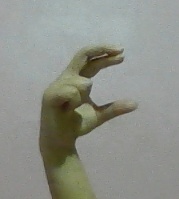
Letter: thal